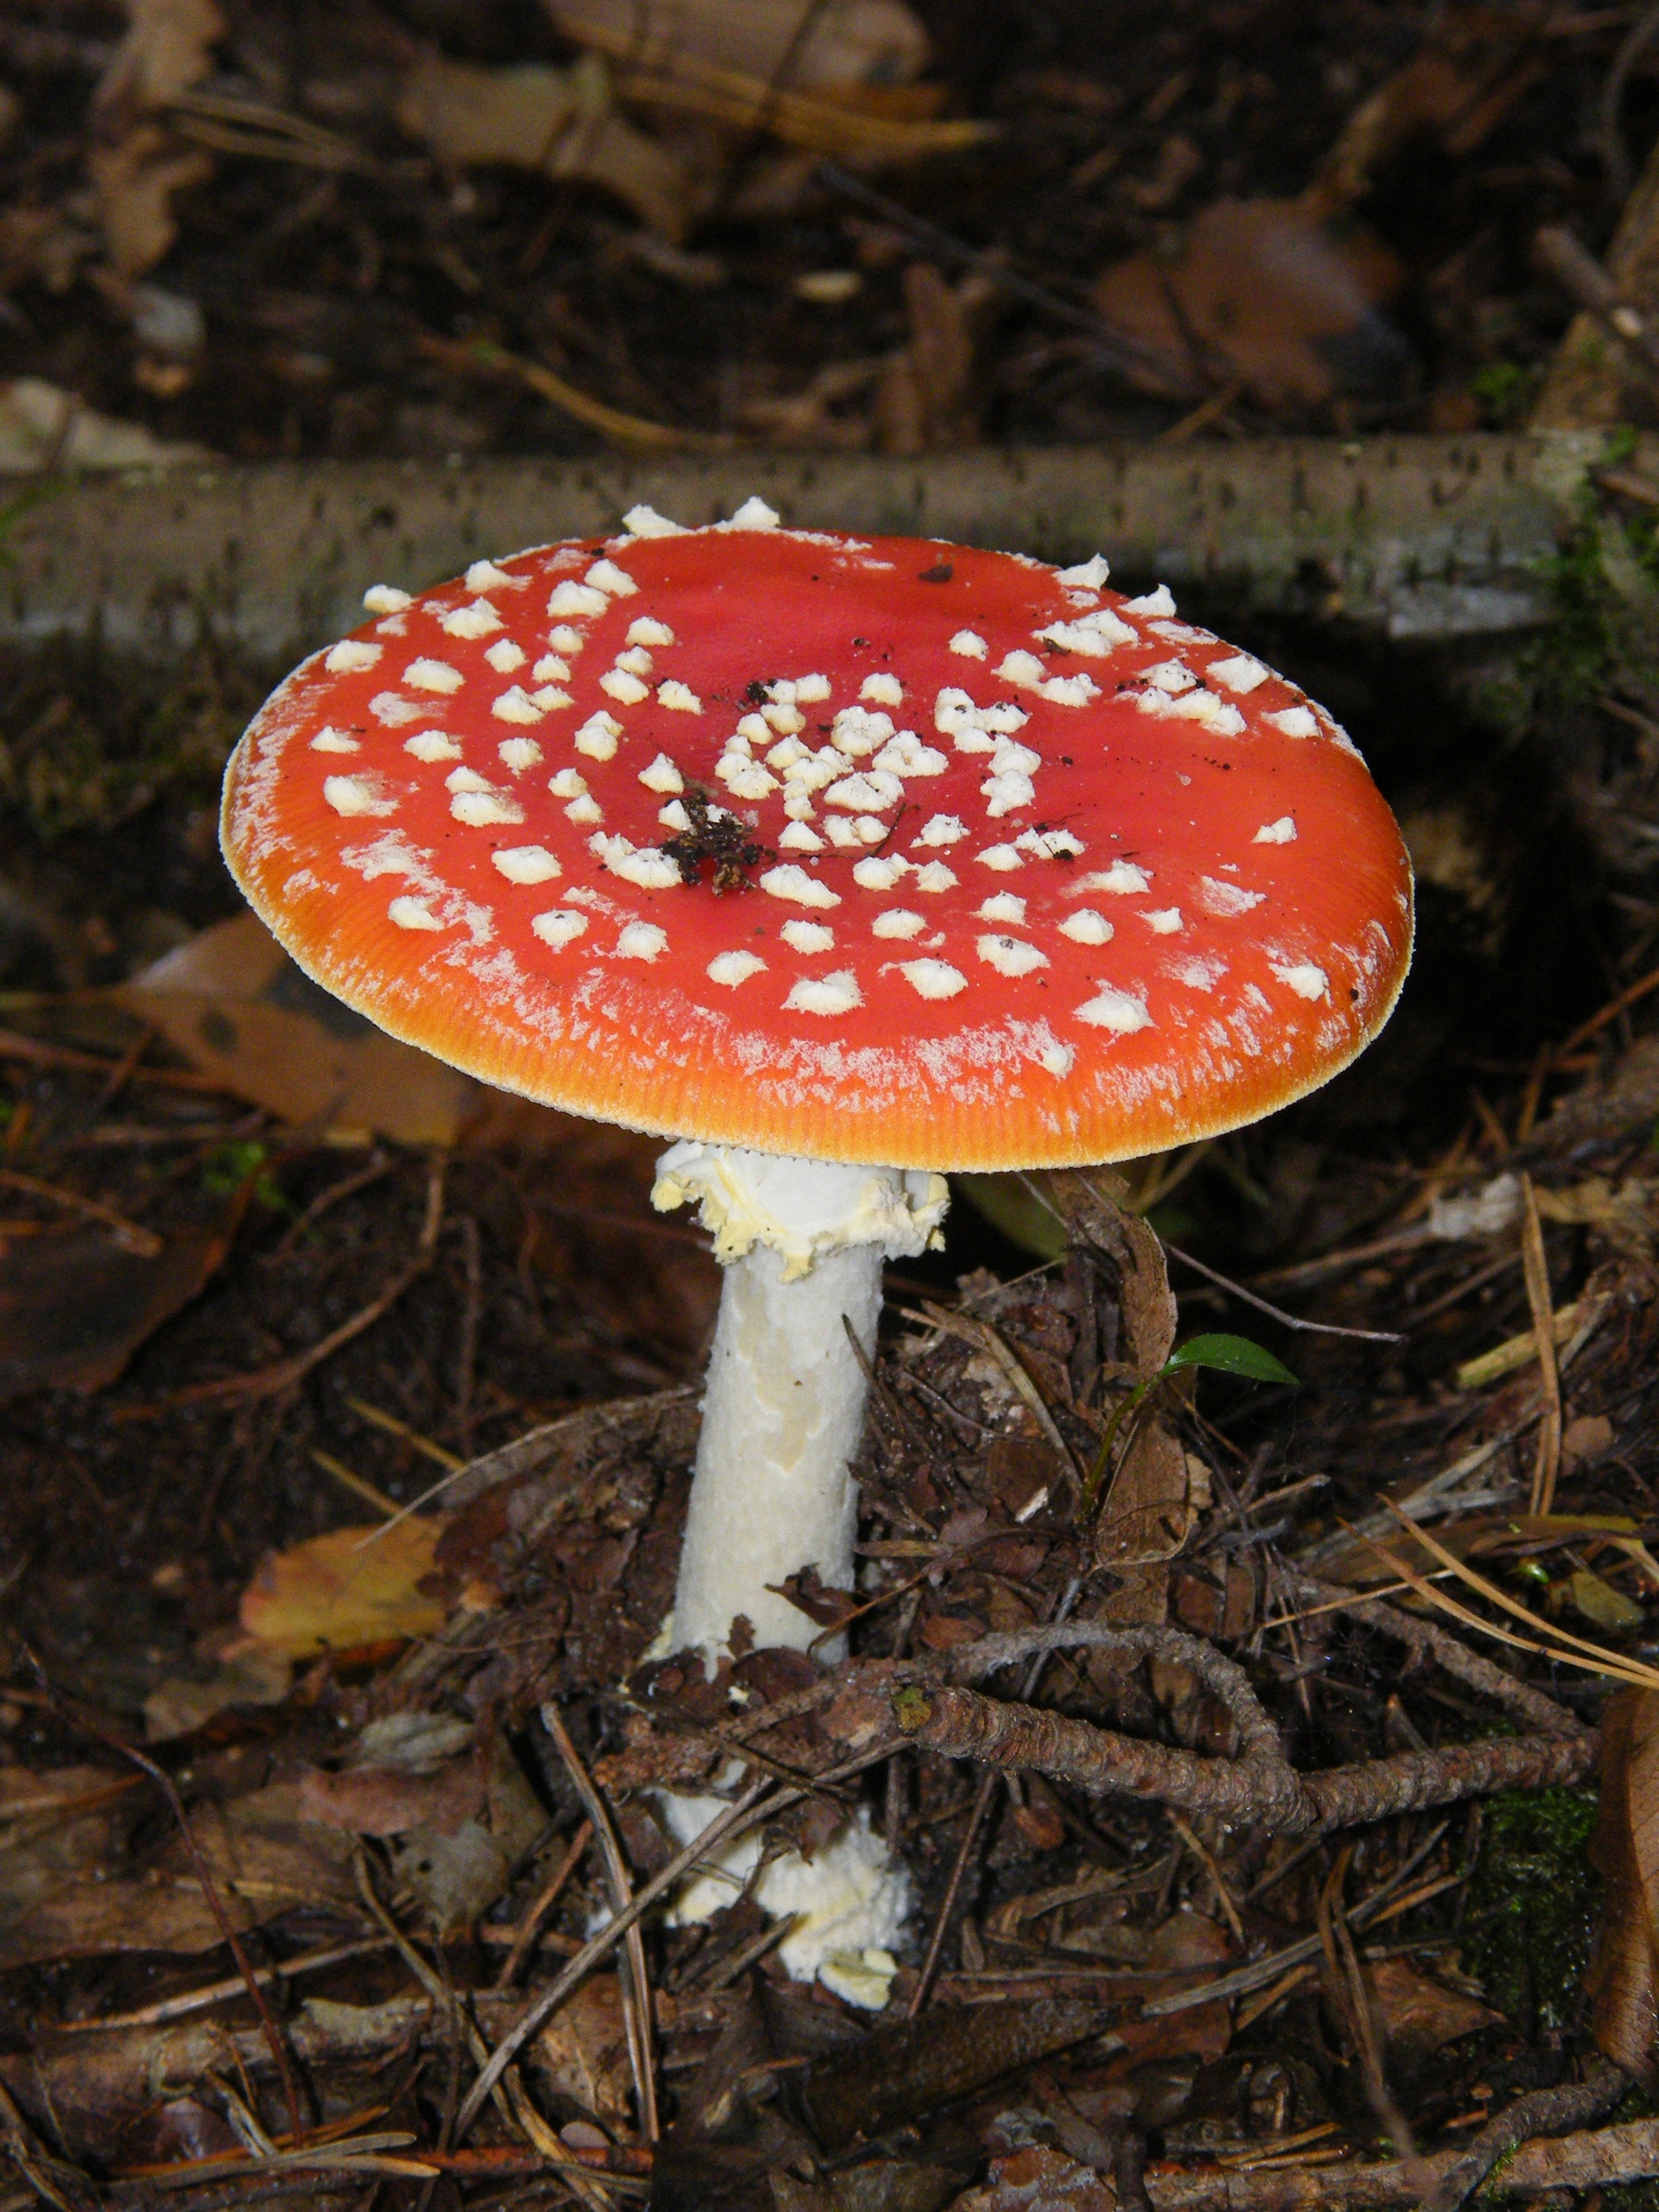
forest, white, red, autumn, mushroom, colorful, flora, fauna, leaves, fungus, mushrooms, fly agaric, woodland, agaric, bolete, collect, matsutake, edible mushroom, medicinal mushroom, agaricaceae, penny bun